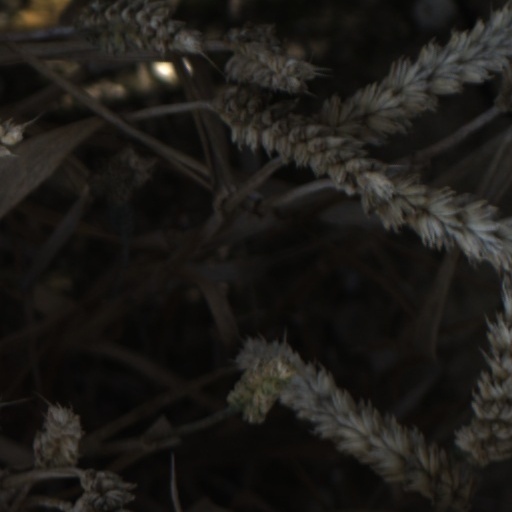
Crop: wheat